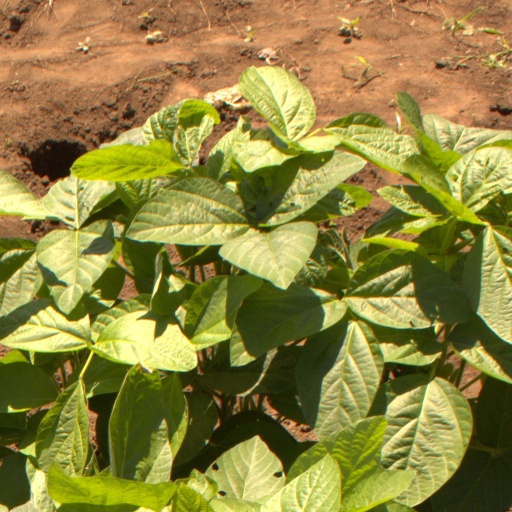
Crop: soybean